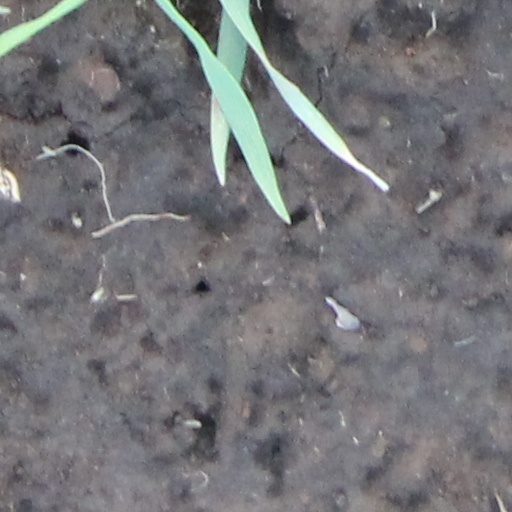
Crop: wheat